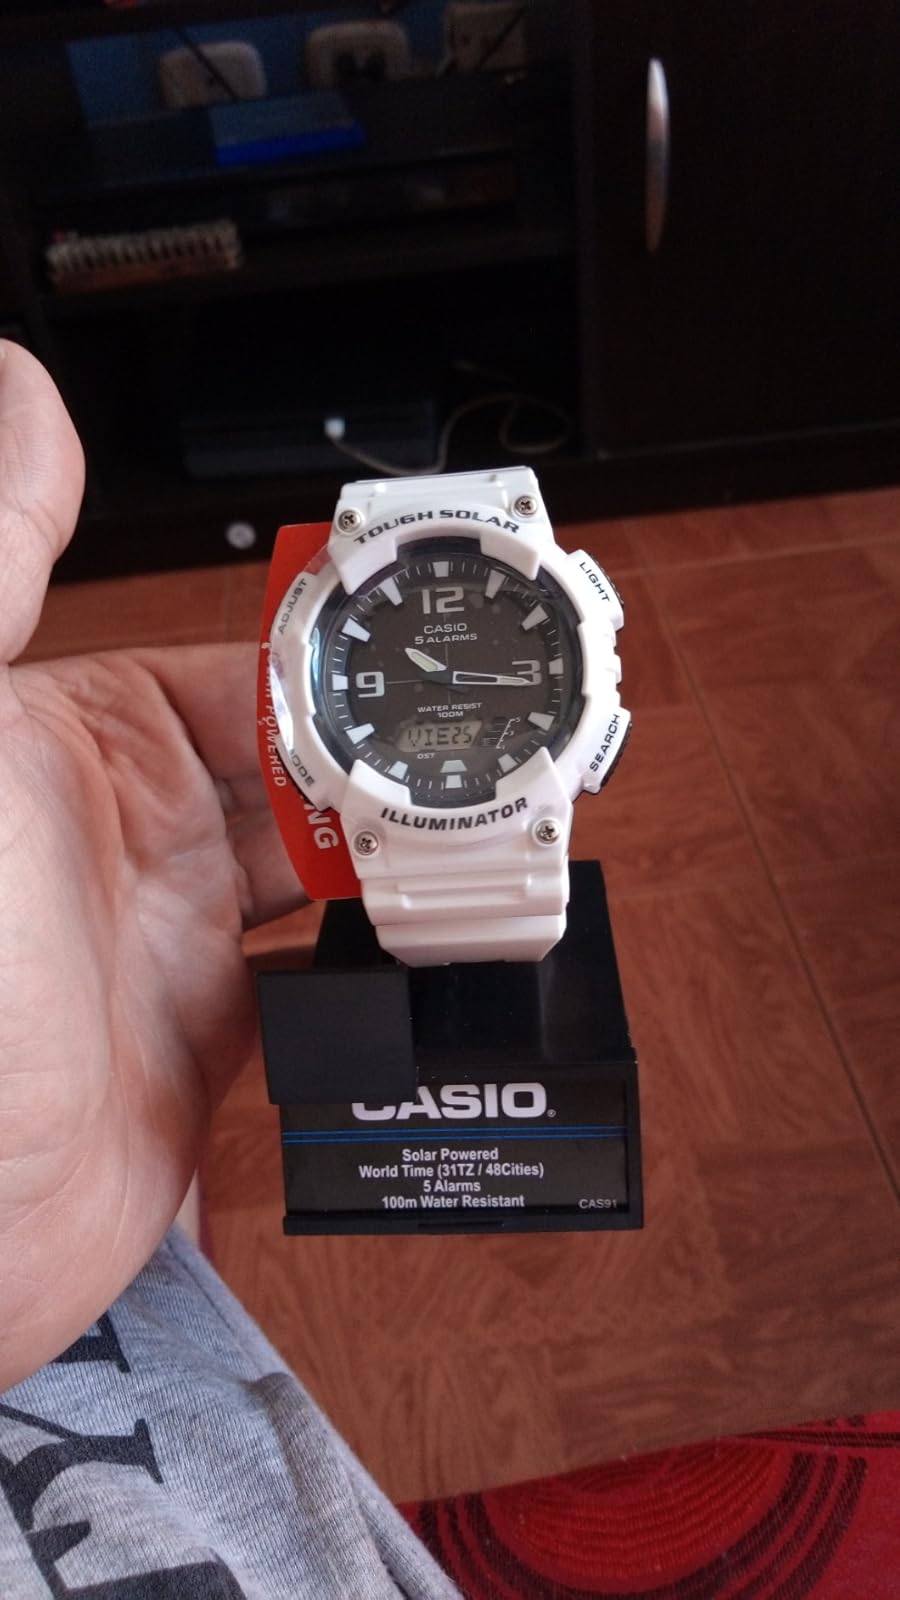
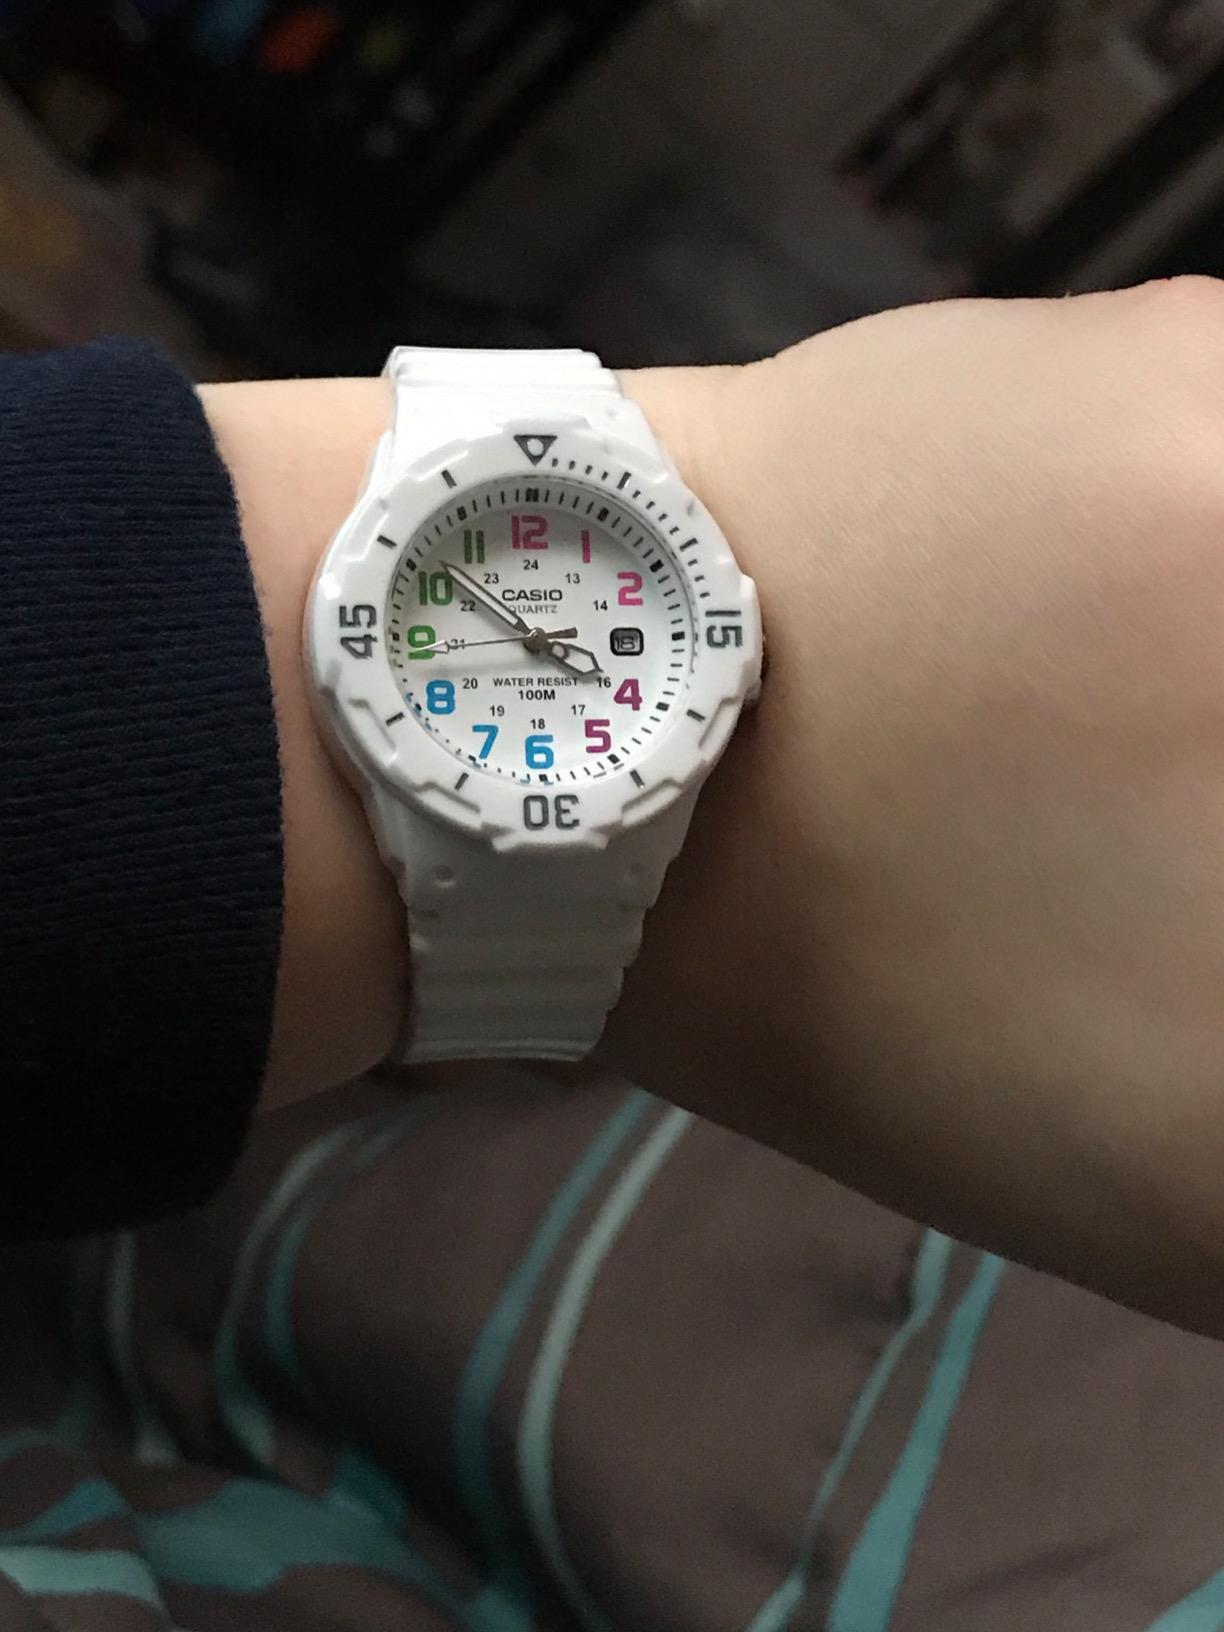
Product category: accessories_watch
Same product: no